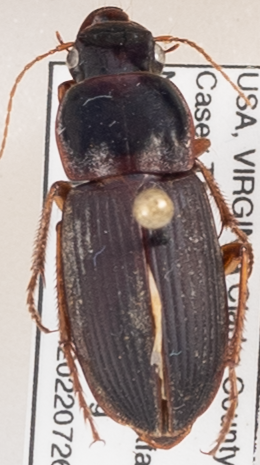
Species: Harpalus protractus
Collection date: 2022-07-26
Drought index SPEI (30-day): -0.198
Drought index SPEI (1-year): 0.38
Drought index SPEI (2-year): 0.534